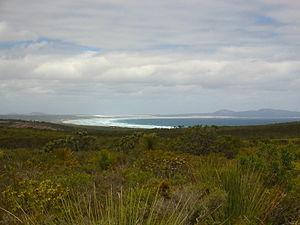
Le parc national du cap Arid est un parc national australien situé à 120 kilomètres à l'est d'Esperance, en Australie-Occidentale. Il se trouve sur le littoral continental près de l'extrémité orientale de l'archipel de la Recherche.